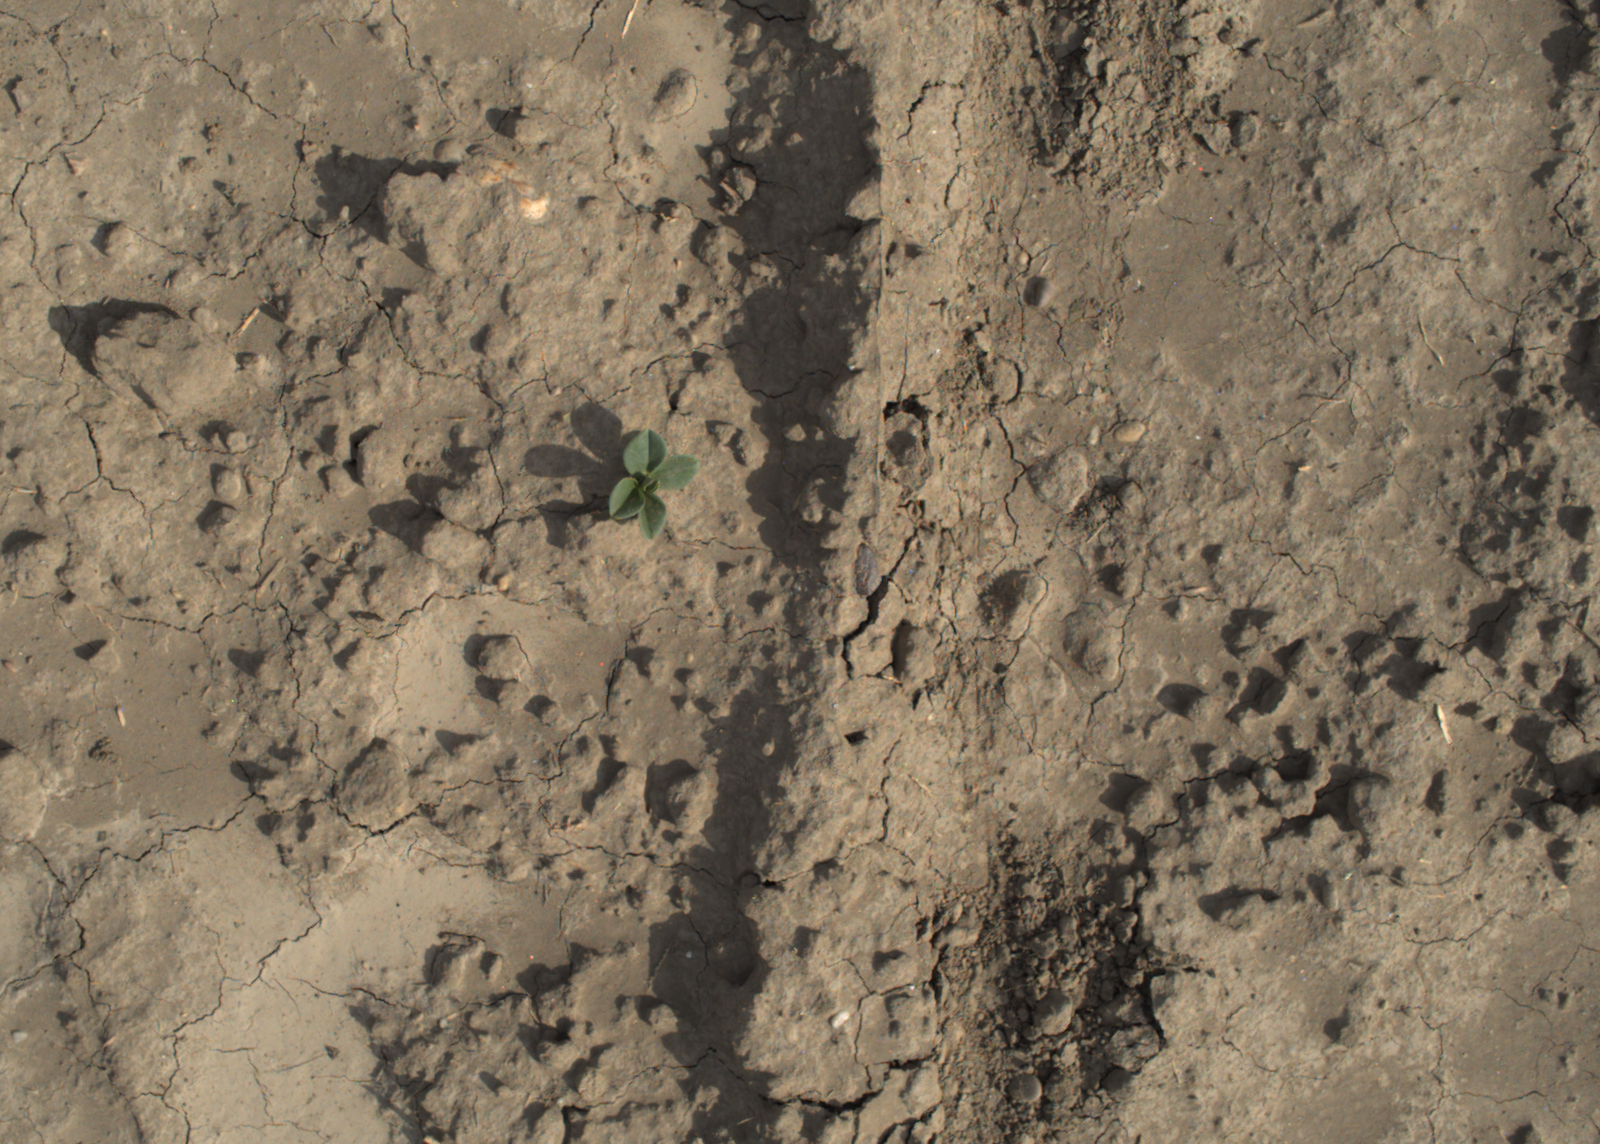
Capture date: 16.09.2021 11:07:11
Weather: mixed
Wind: light
Seeding date: 02.09.2021
Plant canopy height (mm): 957